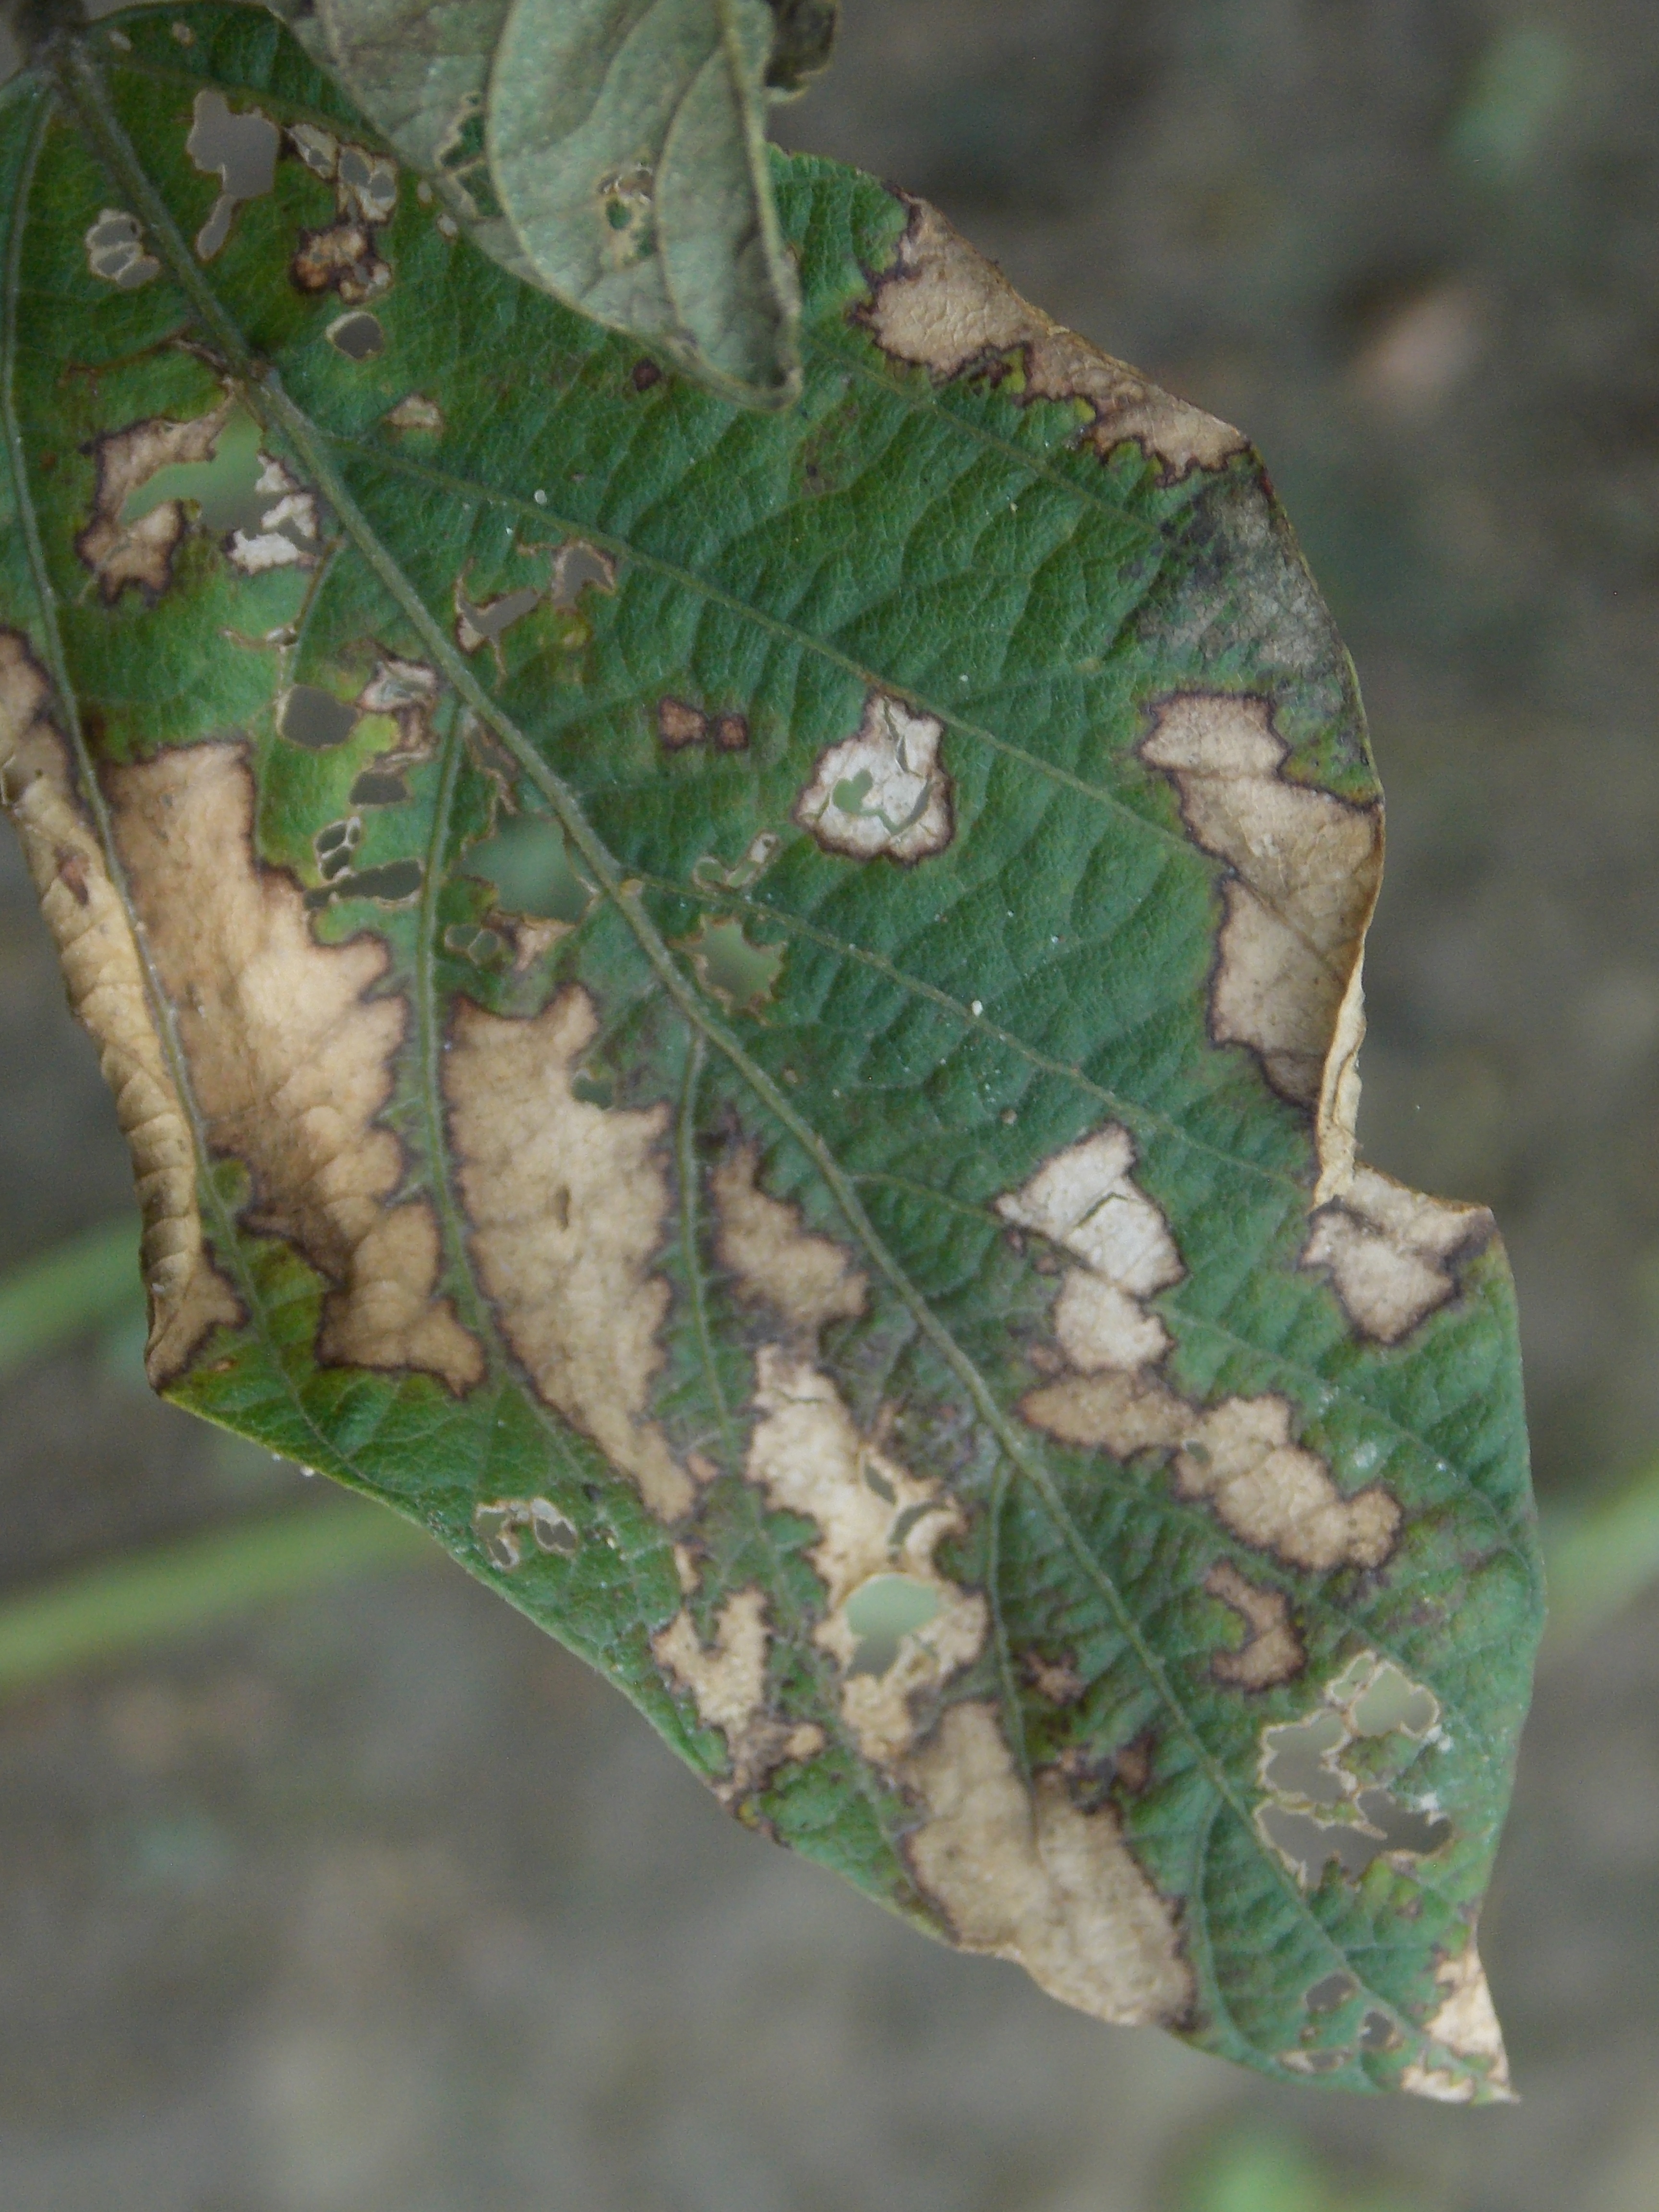
Label: Disease